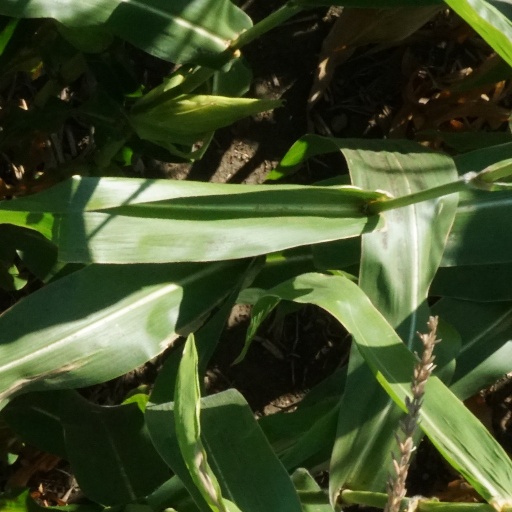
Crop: maize; corn